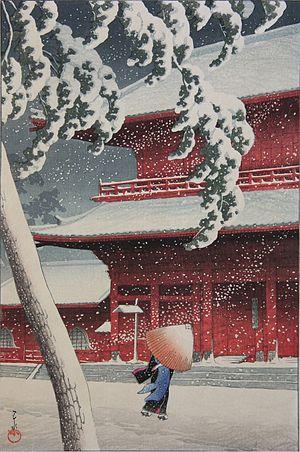
Hasui Kawase, né Bunjirō Kawase 18 mai 1883 – 7 novembre 1957, est un peintre et illustrateur japonais travaillant dans la technique de l'estampe, célèbre surtout pour ses paysages. C'est un des artistes les plus prolifiques et talentueux du mouvement « Shin-Hanga » ou renouveau pictural. Ce mouvement est né sous l'égide de l'imprimeur Watanabe Shozaburo à Tokyo dans les années 1920 qui a édité près de 600 œuvres de Hasui. Une partie a été détruite dans le tremblement de terre de Tokyo en 1923.